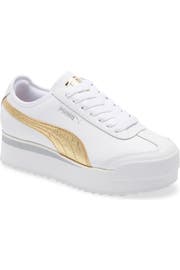
metallic crinkle finish formstrips kick up the attention you ll get in a 60 throwback running shoe reborn a a super chunky platform sneaker